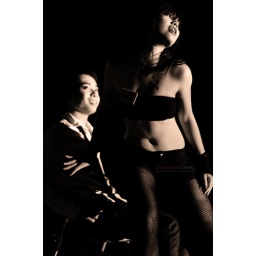
Sexy girl in black